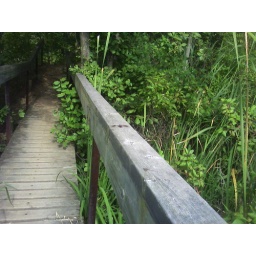
On a Royal Botanical Gardens pathway near school. A firefly landed nearby on the wooden bridge crossing. (Camera phone)